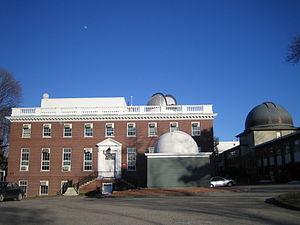
L’université Harvard, ou plus simplement Harvard, est une université privée américaine située à Cambridge, ville de l'agglomération de Boston, dans le Massachusetts. Fondée le 28 octobre 1636, c'est le plus ancien établissement d'enseignement supérieur des États-Unis.